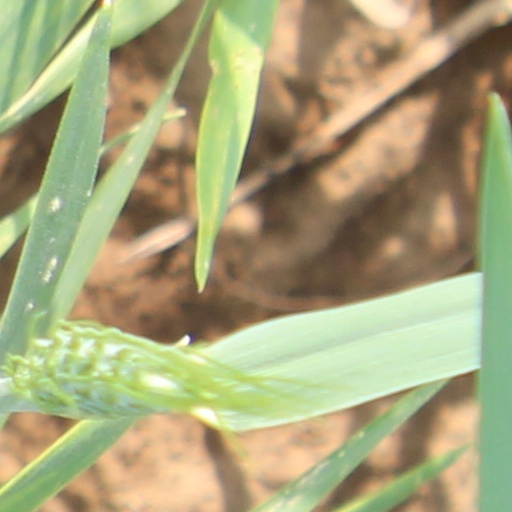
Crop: wheat